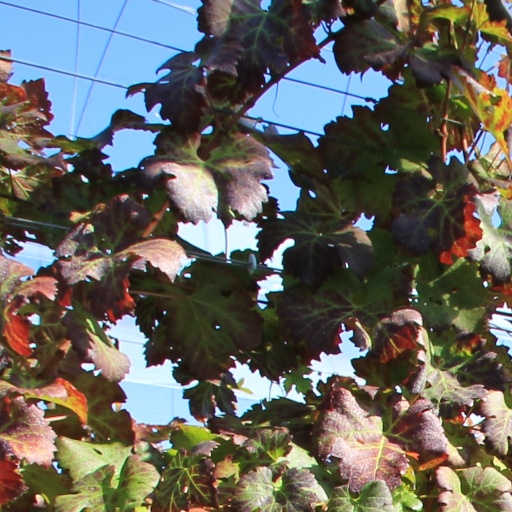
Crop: grape